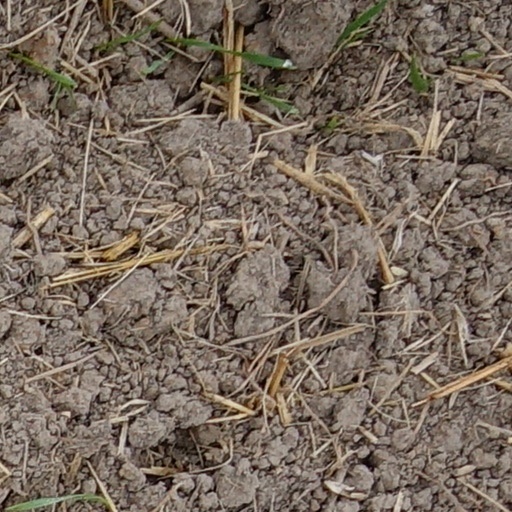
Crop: wheat